Andrea Prodan

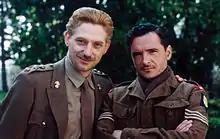
Andrea Prodan (r) on the set of "Unknown Soldier," Italy (1996)

Andrea Prodan (born 16 November 1961) is an Italian film actor, composer and musician. He is the younger brother of rock star Luca Prodan, notable for his musical career in Argentina, leading the rock band Sumo.